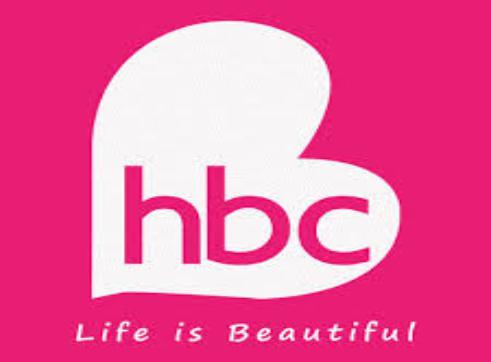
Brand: HBC
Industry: Clothes